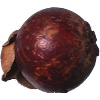
Label: mangostan